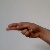
The image shows a hand gesture representing the letter 'H' in Indian Sign Language.